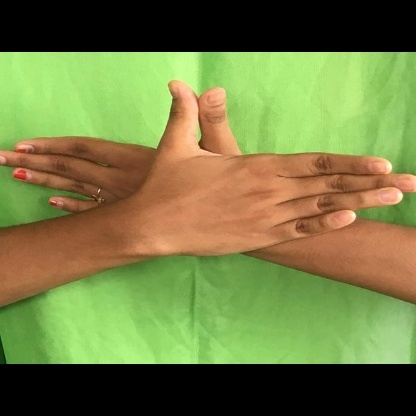
Mudra: Garuda